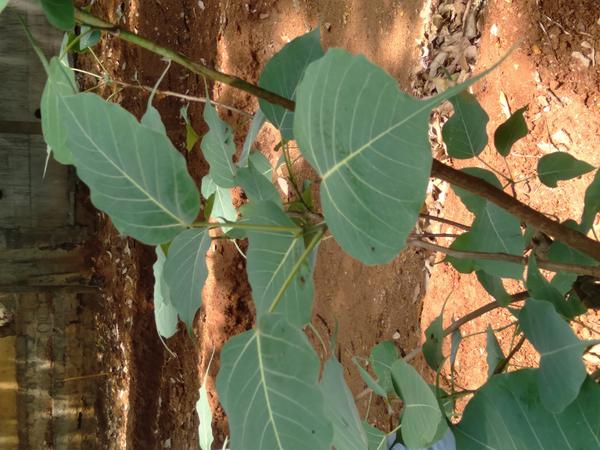
Plant: Arali